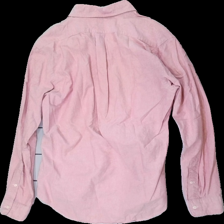
View: back
Type: Shirt
Category: Men
Brand: Ralph Lauren
Colors: Red, White
Material: 100% Cotton
Pattern: Other
Cut: Regular
Size: L
Season: All
Stains: Minor
Price range: 100-150
Recommended usage: Reuse
Description: Red shirt